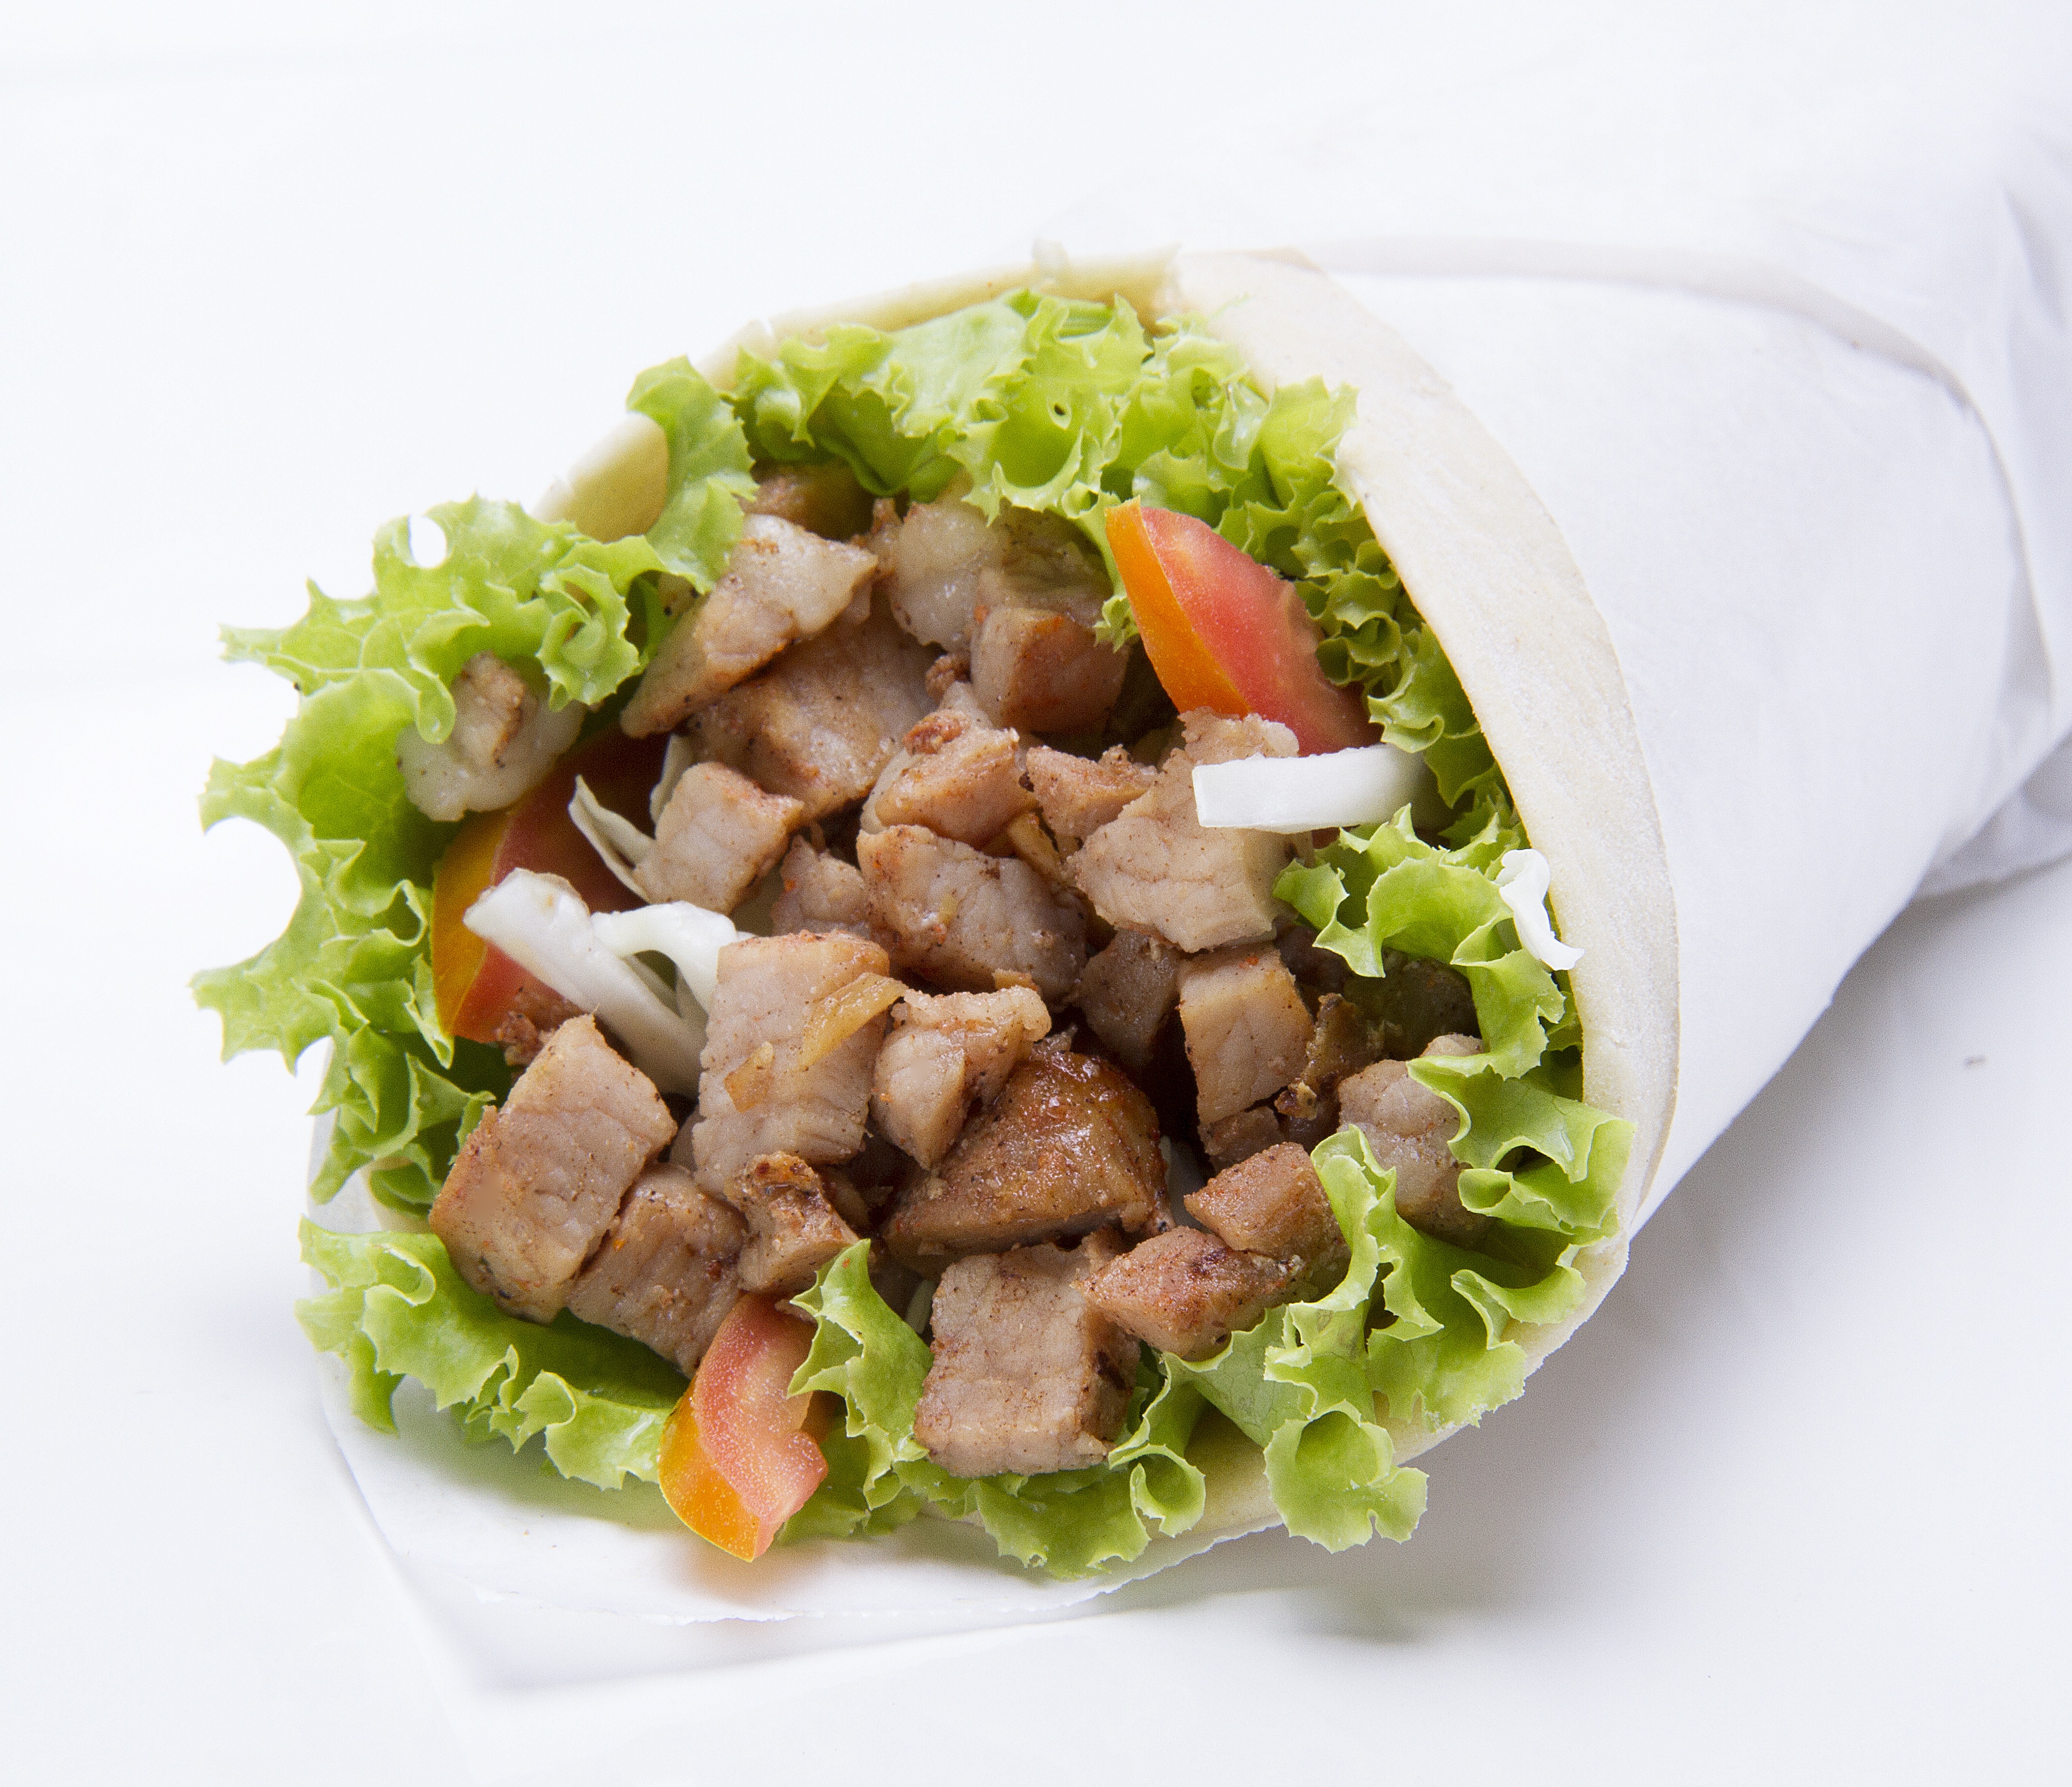
dish, meal, food, salad, greek, produce, vegetable, meat, lunch, pork, cuisine, hamburger, burger, sandwich, tomato, asian food, fast, kebab, arab, chinese food, tuna salad